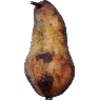
Label: Pear Abate 1